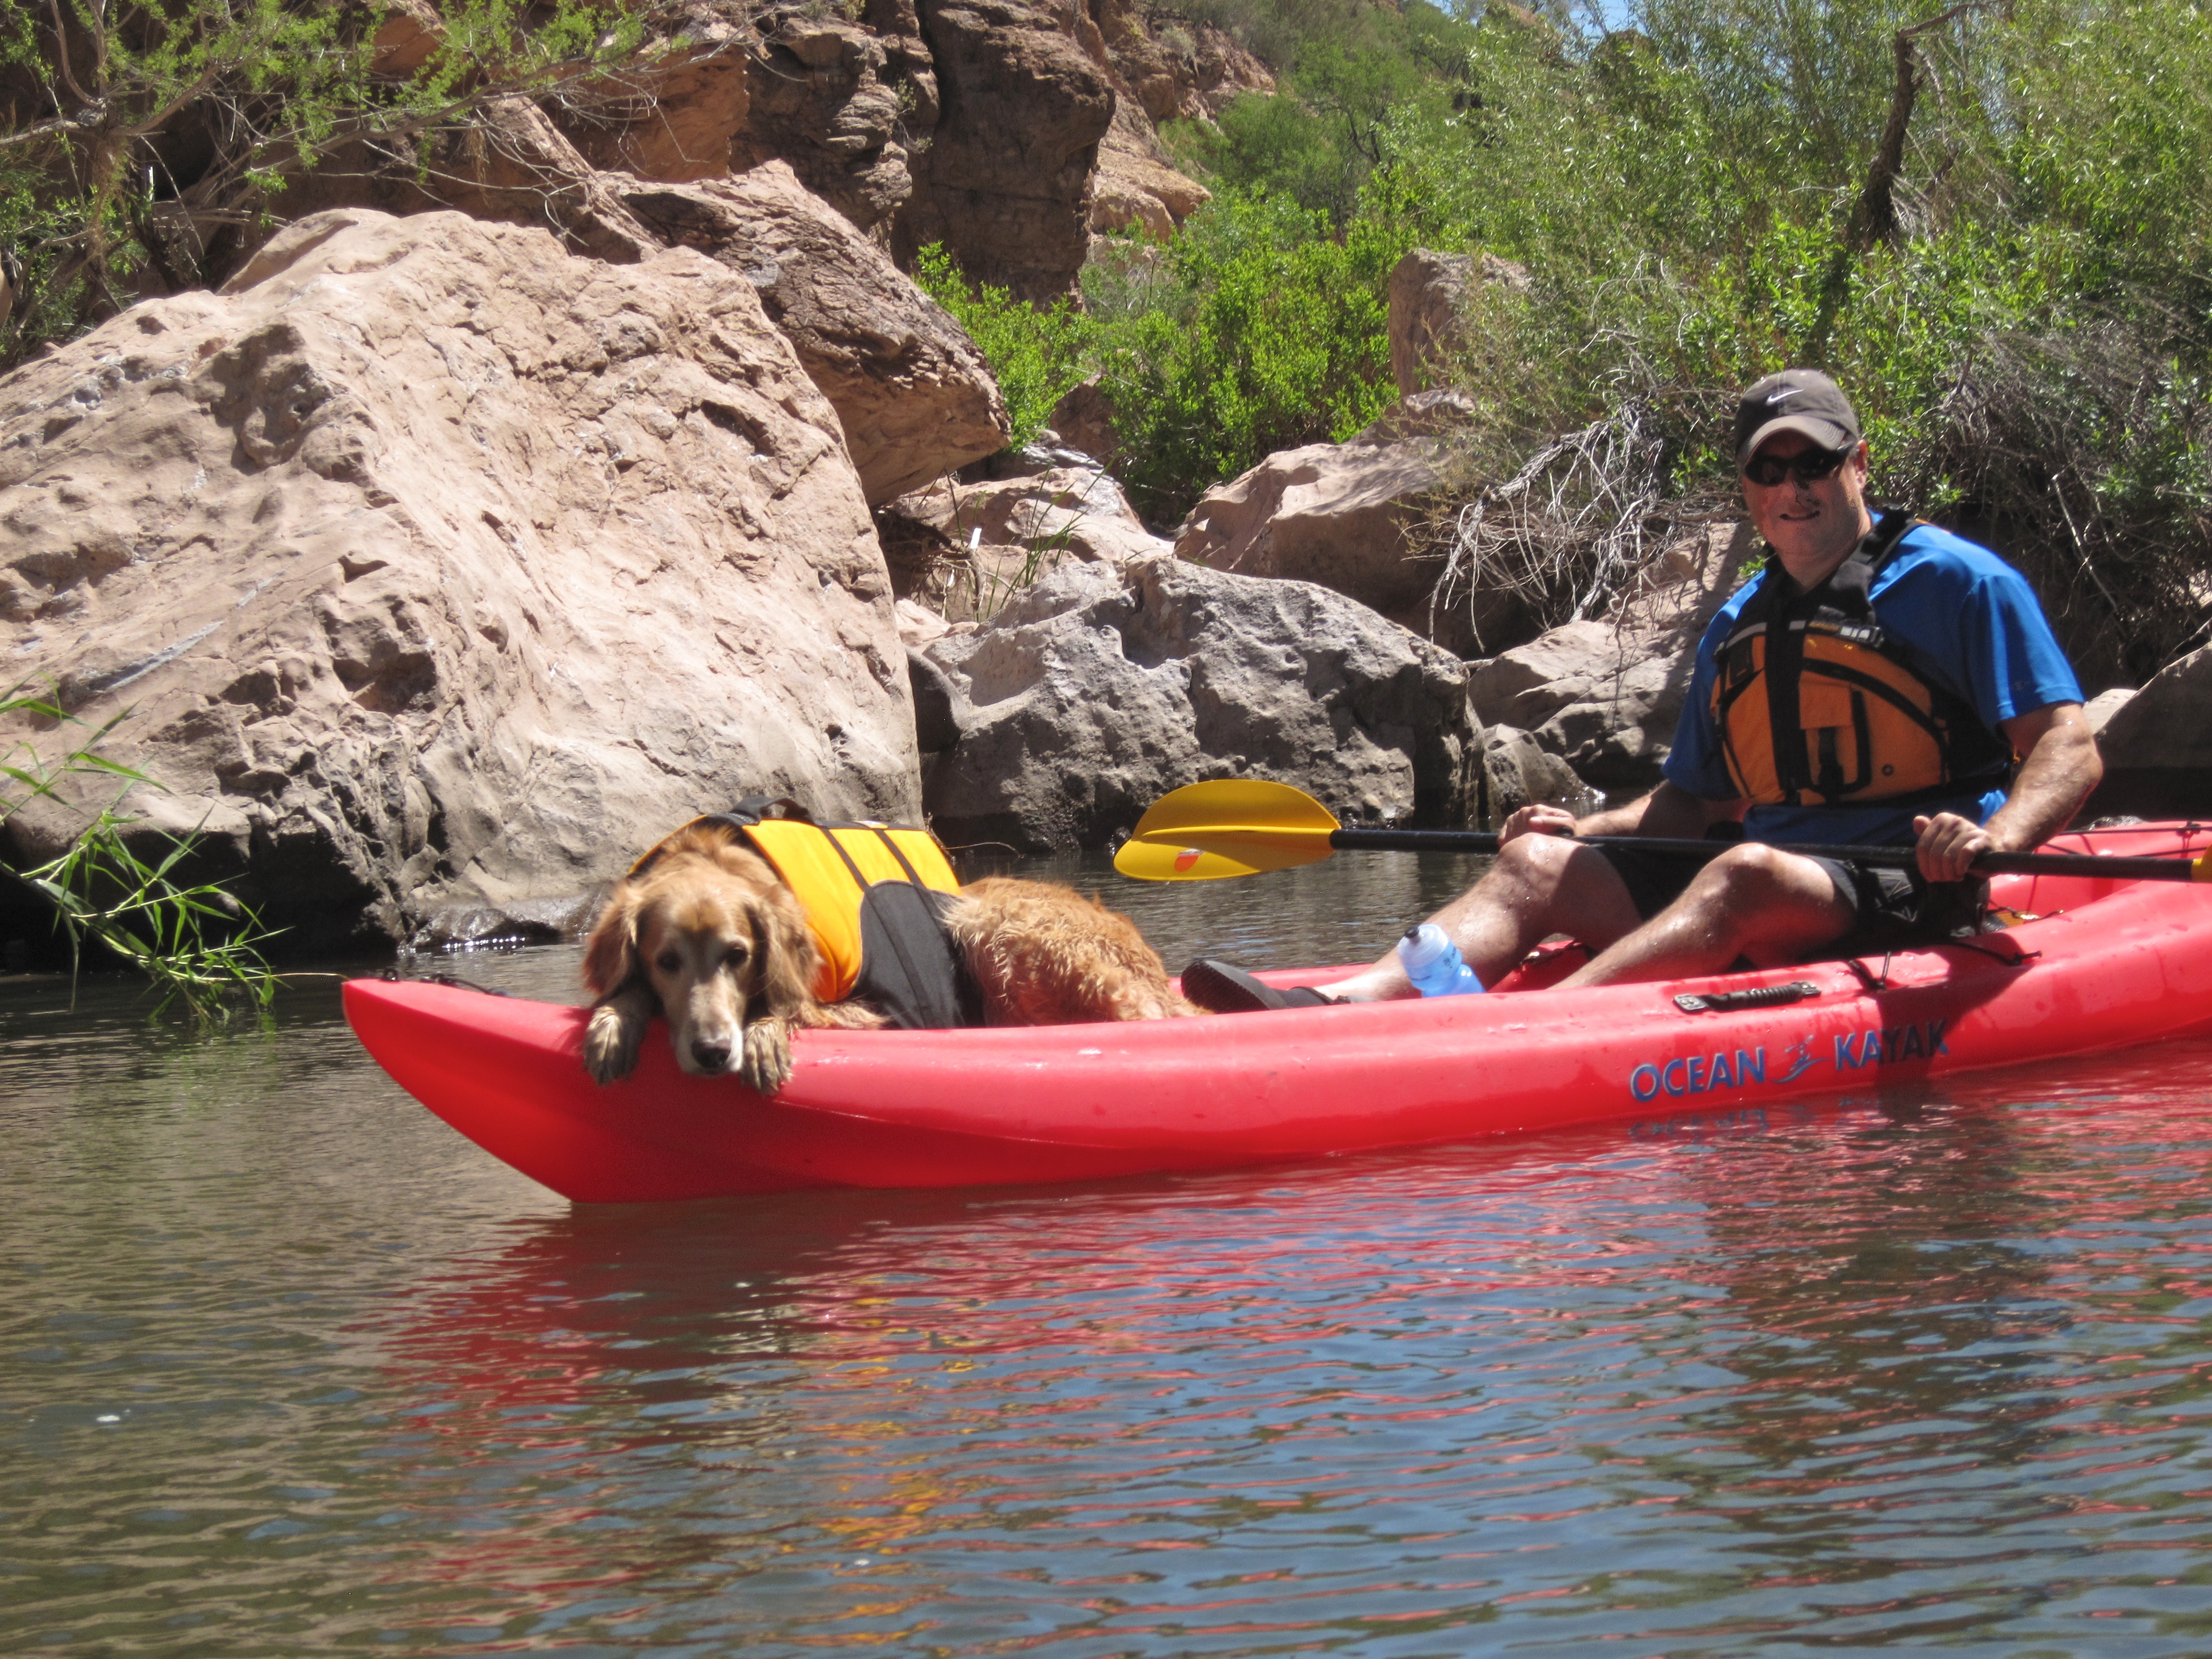
boat, river, canoe, paddle, vehicle, extreme sport, kayak, sports equipment, sports, boating, kayaking, watercraft, canoeing, sea kayak, watercraft rowing